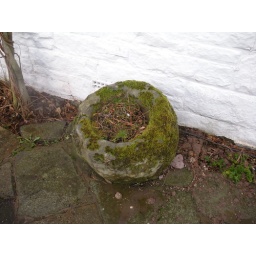
Antique flower pot in Rosslyn Scotland